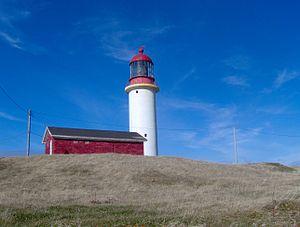
Le phare du Cap-Race est un phare situé au sud-est de Terre-Neuve.